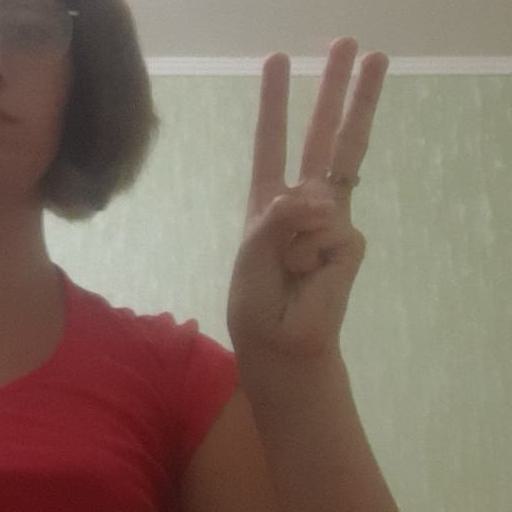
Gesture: three